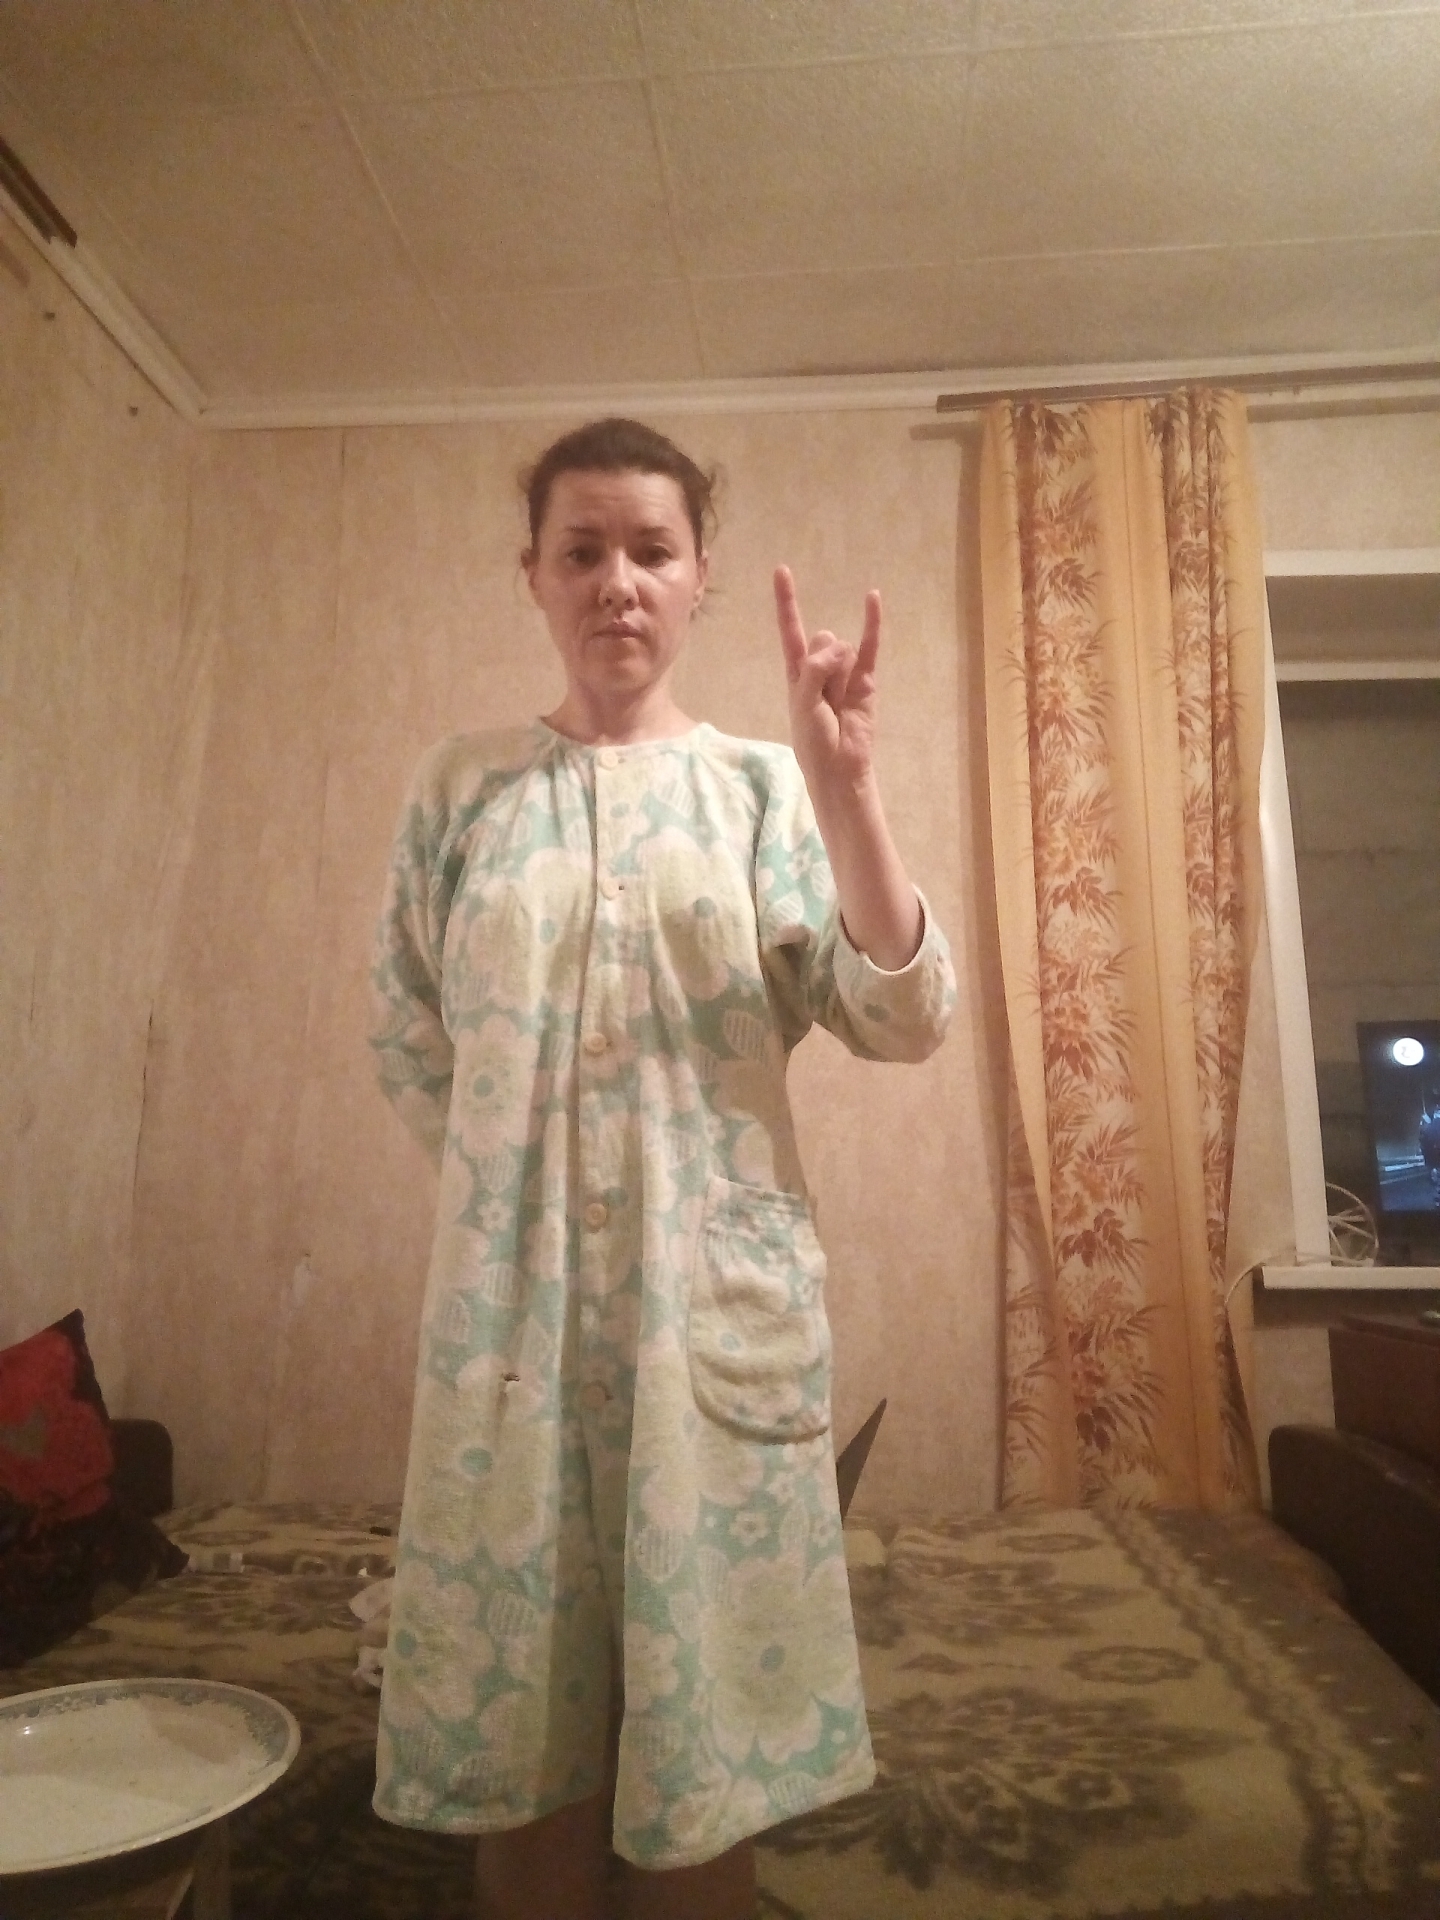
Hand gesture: rock